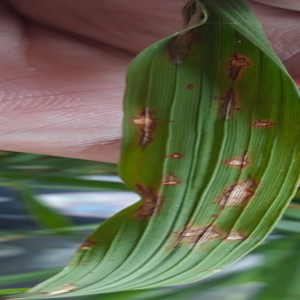
Disease: Blast